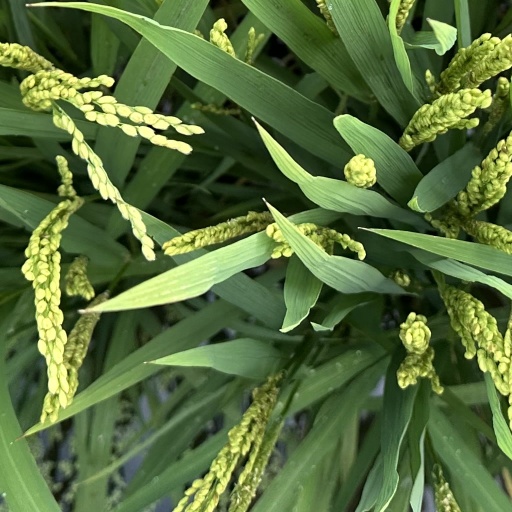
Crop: rice